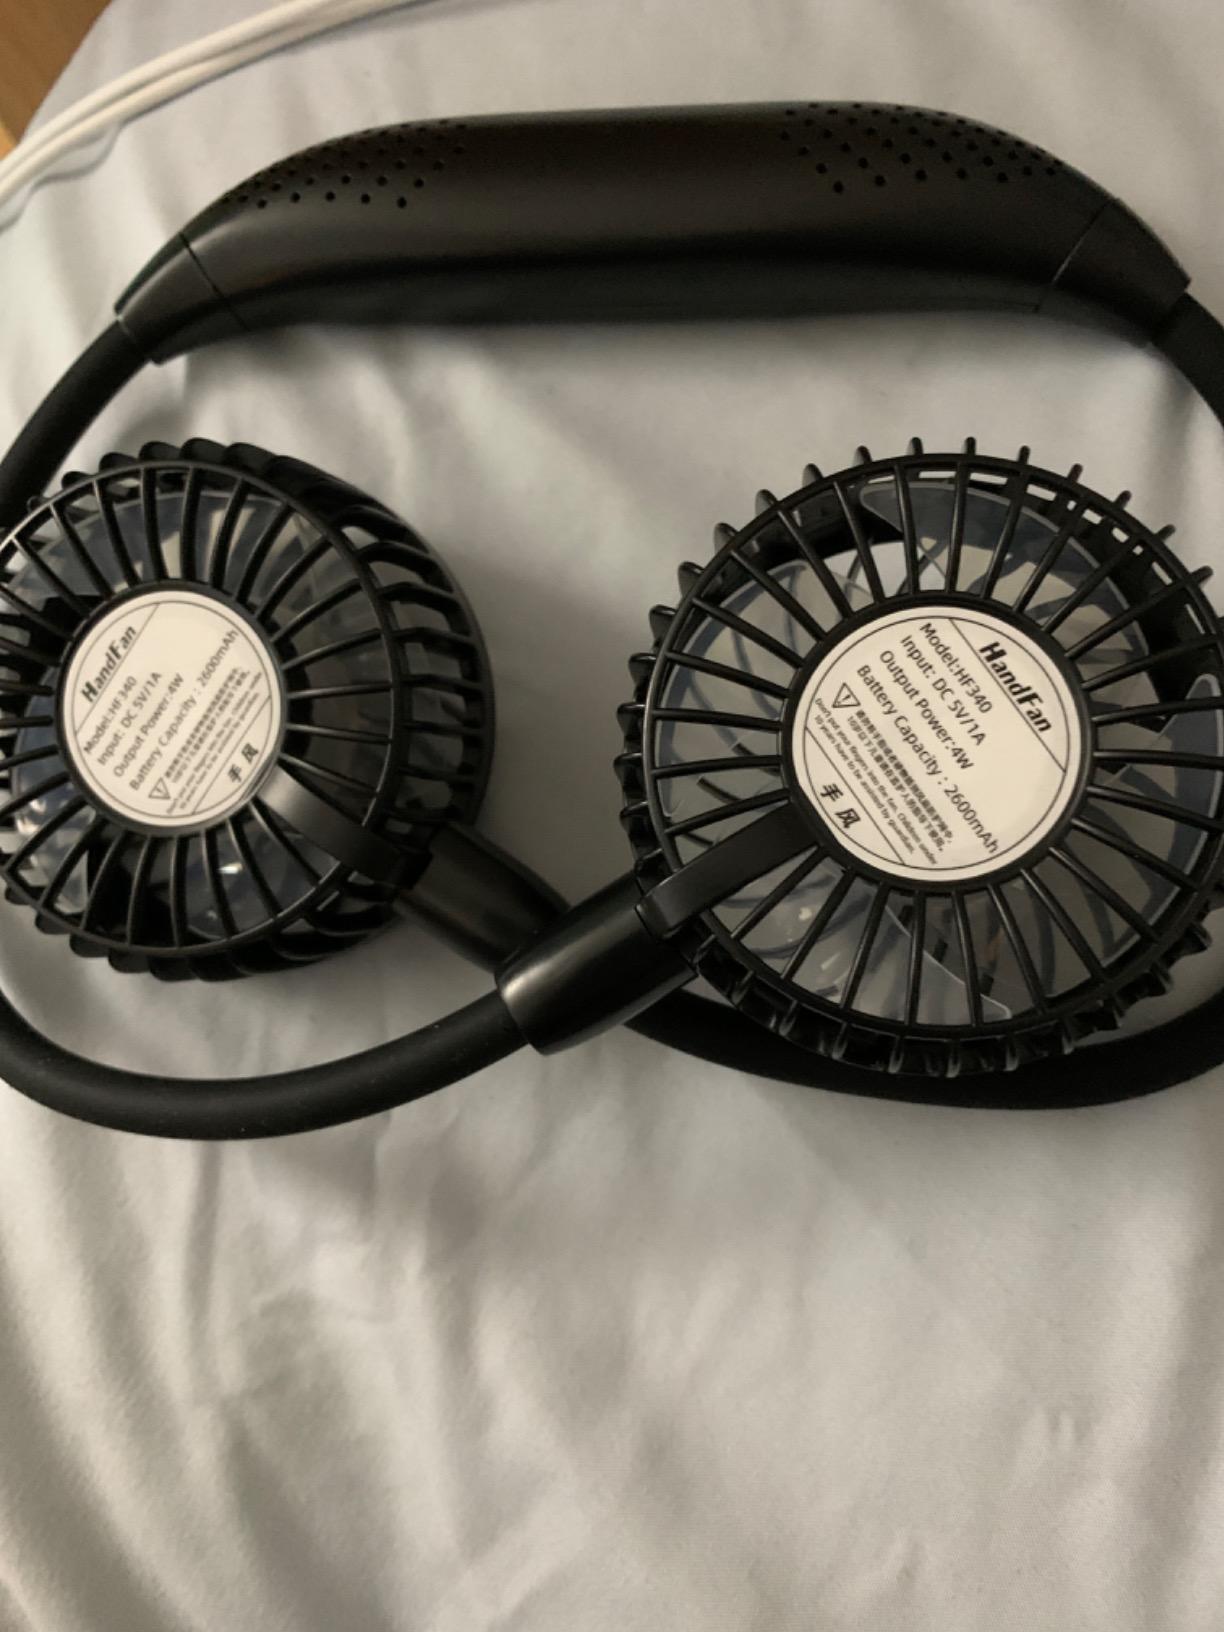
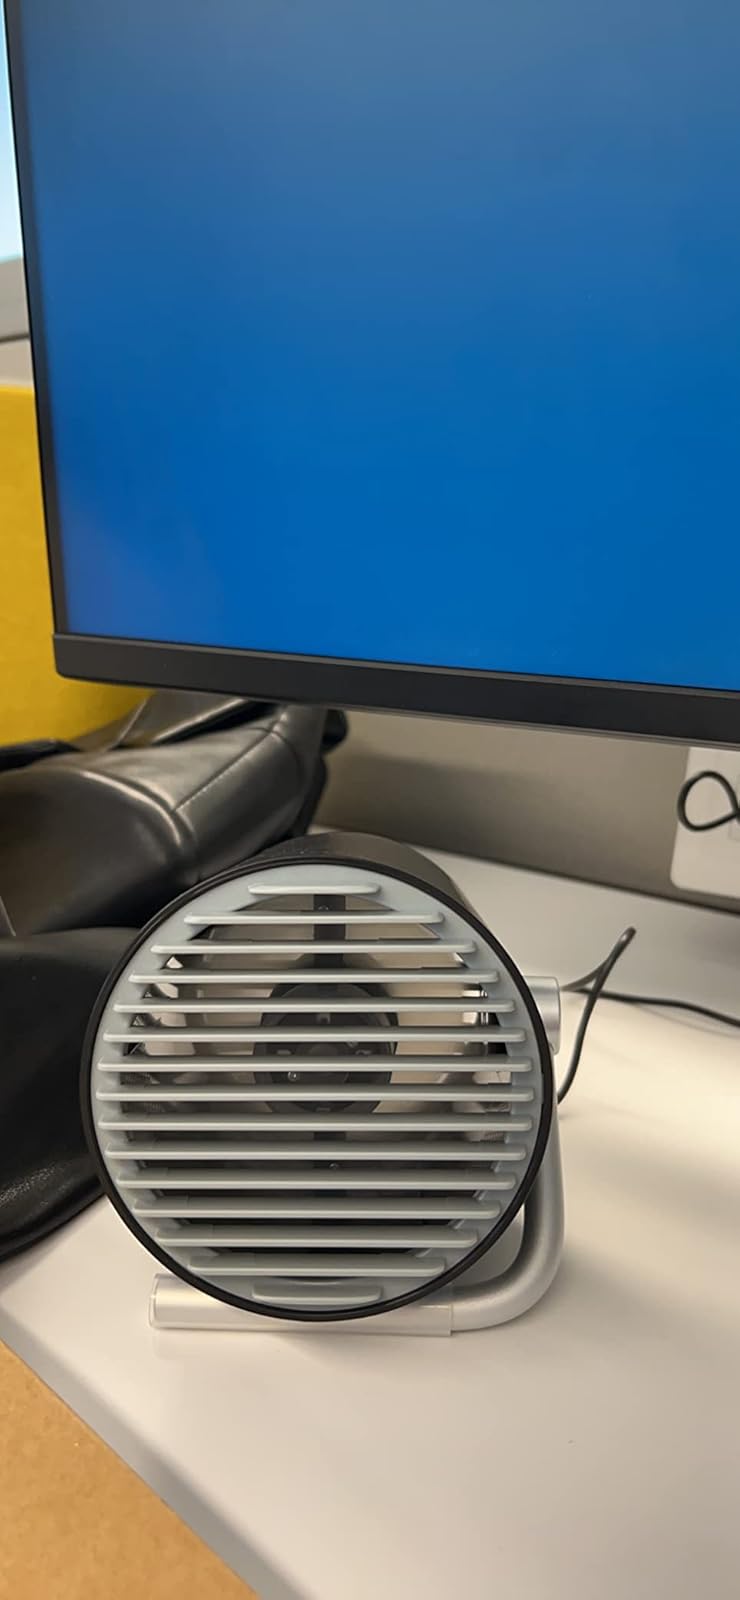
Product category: fan
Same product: no